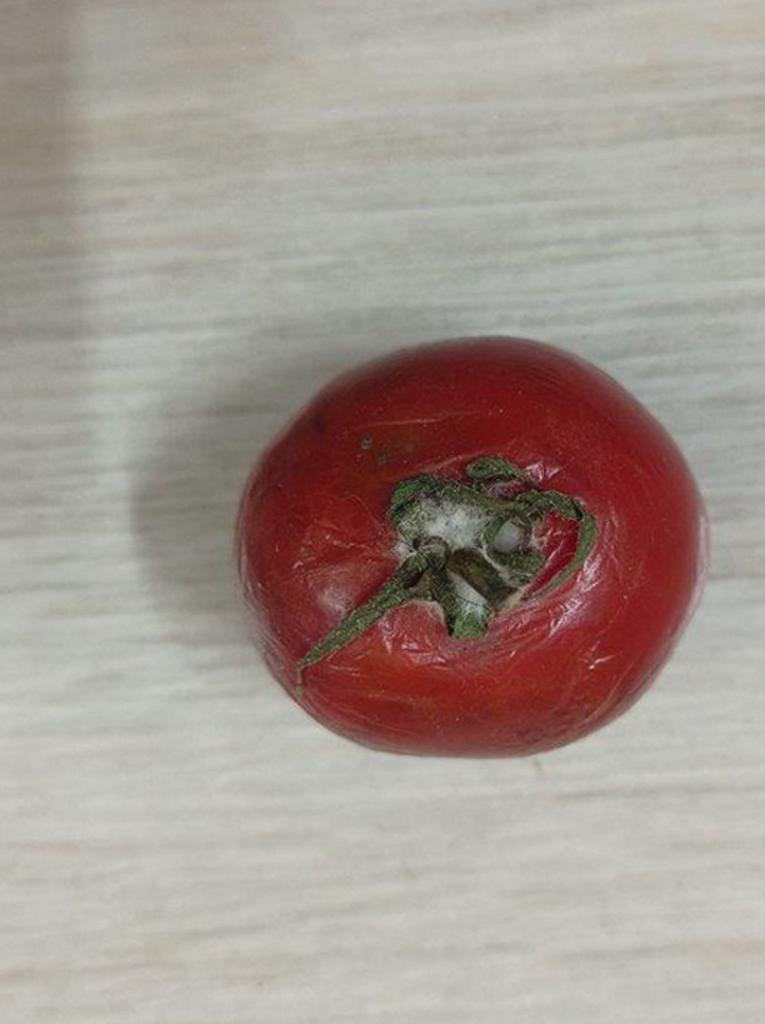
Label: Rotten